2011 military intervention in Libya

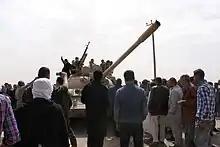
Libyan anti-government rebels, 1 March 2011

Initial NATO planning for a possible no-fly zone took place in late February and early March, especially by NATO members France and the United Kingdom. France and the UK were early supporters of a no-fly zone and had sufficient airpower to impose a no-fly zone over the rebel-held areas, although they might need additional assistance for a more extensive exclusion zone.